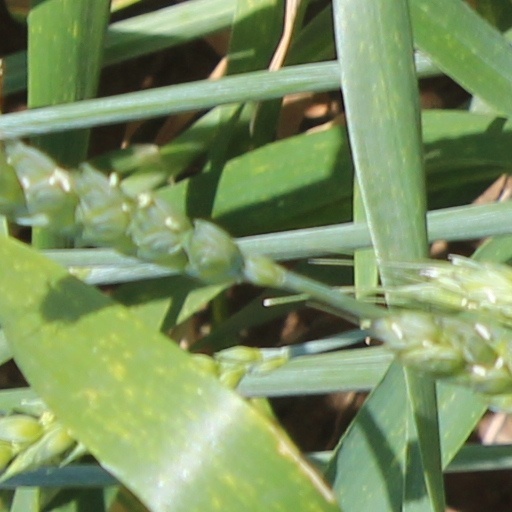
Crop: wheat